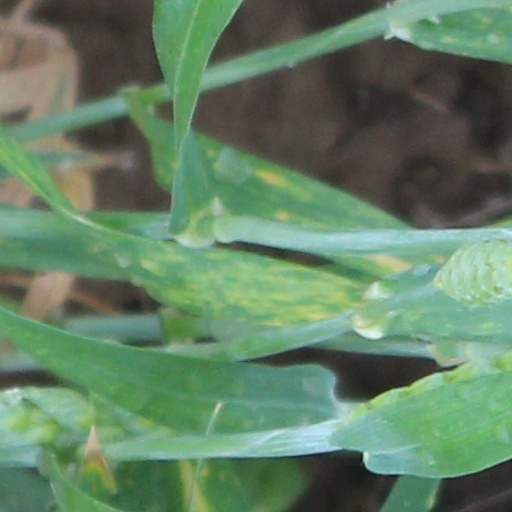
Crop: wheat